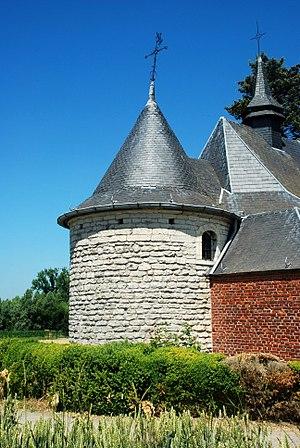
Belgique - Brabant wallon - Jodoigne - Zétrud-Lumay - Chapelle Notre-Dame du Bon-Secours
La chapelle Notre-Dame de Bon Secours ou chapelle Notre-Dame du Bon-Secours est une chapelle de style baroque située à Zétrud-Lumay, village rattaché à la ville belge de Jodoigne, en Brabant wallon.